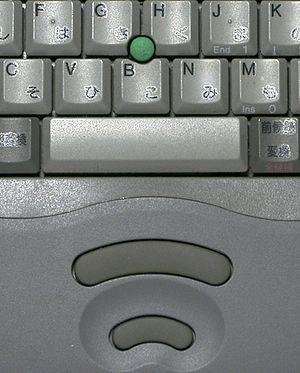
Le trackpoint, anglicisme parfois traduit en ergot, pivot, bouton de pointage, souris tactile, touche directionnelle ou combiné boule-souris, est un type de dispositif de pointage que de nombreux fabricants ont intégré au milieu du clavier de leurs ordinateurs portables, et qui consiste en un joystick miniature, sensible à la pression et à l'inclinaison que l'utilisateur lui fait subir avec son doigt, pour piloter le pointeur à l'écran.